William B. Cornwell

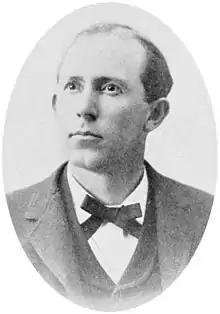
Portrait of William B. Cornwell as a young lawyer, prior to 1897.

William Benjamin Cornwell (November 25, 1864 – April 8, 1926) was an American lawyer, businessperson, newspaper editor and publisher, and railroad and timber executive in the U.S. state of West Virginia. He was an older brother of writer and newspaper publisher Marshall S. Cornwell (1871–1898) and of West Virginia Governor John J. Cornwell (1867–1953).